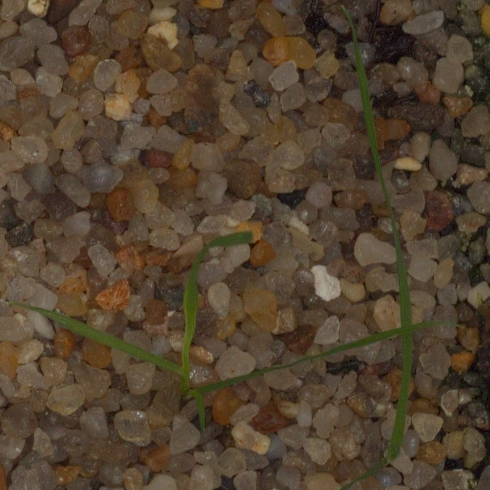
Label: loose_silkybent